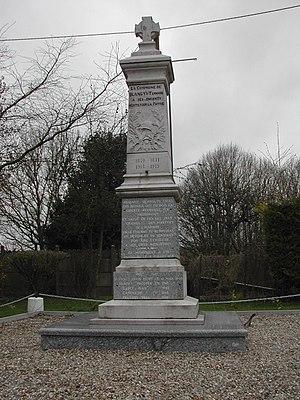
Monument aux morts de Blangy-sur-Ternoise
Blangy-sur-Ternoise est une commune française située dans le département du Pas-de-Calais en région Hauts-de-France.